3rd (Ulster) Searchlight Regiment, Royal Artillery

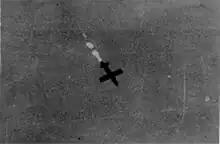
V-1 in flight over Antwerp

At first, the AA units at Brussels were deployed to defend the liberated city against conventional piloted aircraft, but the air situation was quiet until 21 October. On that day the first V-1 flying bombs (codenamed 'Divers') began hitting the city. Given the experience of the V-1 campaign against London during the summer, this had been anticipated, and since September an 'X' defence layout had been planned for both Brussels and Antwerp. The planned redeployments were immediately carried out. They consisted of a line of Wireless Observer Units some to miles out to give 8 minutes' warning of a missile's approach, an intermediate zone of radar-equipped Local Warning Stations, and an inner belt of observation posts about yards in front of the guns to give visual confirmation that the tracked target was a missile. The gunsites were positioned in an arc at least from the city, so that 'downed' missiles did not land within it. The small, fast-moving missiles were difficult to hit, but the success rate of the guns progressively increased. The 'Diver X' defences were essentially completed by December, though the proportion of HAA guns was increased and the radars were improved. The only alteration in the LAA deployment was to move the guns further east, away from the target city. There was a sharp decline in the numbers of V-1s launched against Brussels after December 1944, and the LAA guns were then switched to defending airfields.